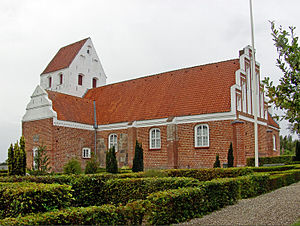
Visborg Sogn
Visborg Kirke
fra sydøst
Visborg Sogn er et sogn i Hadsund Provsti. Sognet ligger i Mariagerfjord Kommune. Indtil kommunalreformen i 1970 lå det i Hindsted Herred. I Visborg Sogn ligger Visborg Kirke.